HMS Firedrake (1912)

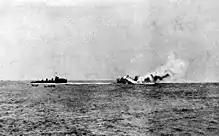
SMS "Mainz" sinking, with "Lurcher" and boats of "Liverpool" to the left of the picture

After the German cruiser was heavily damaged and disabled, Commodore Goodenough ordered his ships to cease firing on her at 12:55 pm and a rescue operation was undertaken. , accompanied by "Firedrake" and "Lurcher", manoeuvred close to "Mainz" in an effort to recover the surviving crew. Boats from "Liverpool" were deployed to retrieve those who had abandoned ship while "Lurcher" positioned alongside "Mainz" to transfer the crew who remained on board. By 1:10pm the Royal Navy ships withdrew as the height of tide was high enough to allow larger Imperial German Navy units to enter the area. Although the operation had been something of a shambles in the mist, the results were clear: Three German light cruisers and a destroyer sunk against no Royal Navy losses.